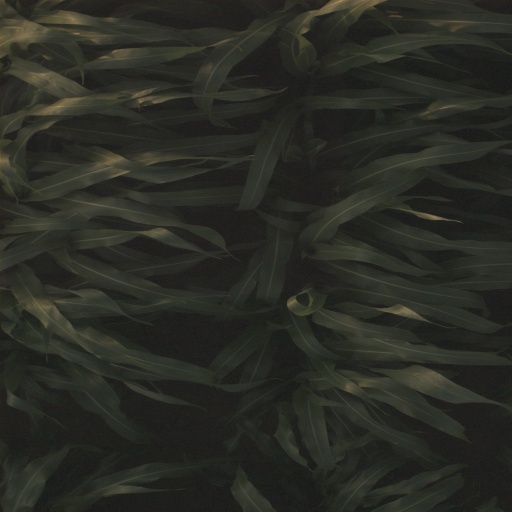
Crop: sorghum